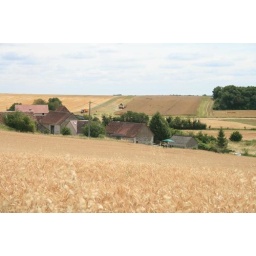
We have a small house in central France. The field is also ours.The house is to the right of the telgraph pole.